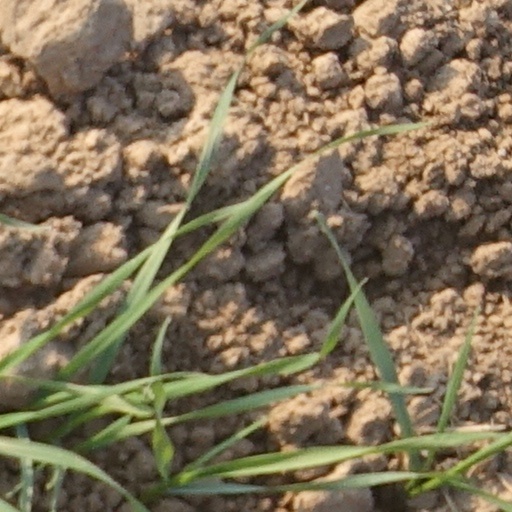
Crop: wheat